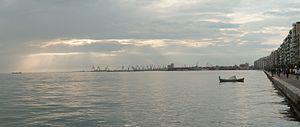
Le port de Thessalonique